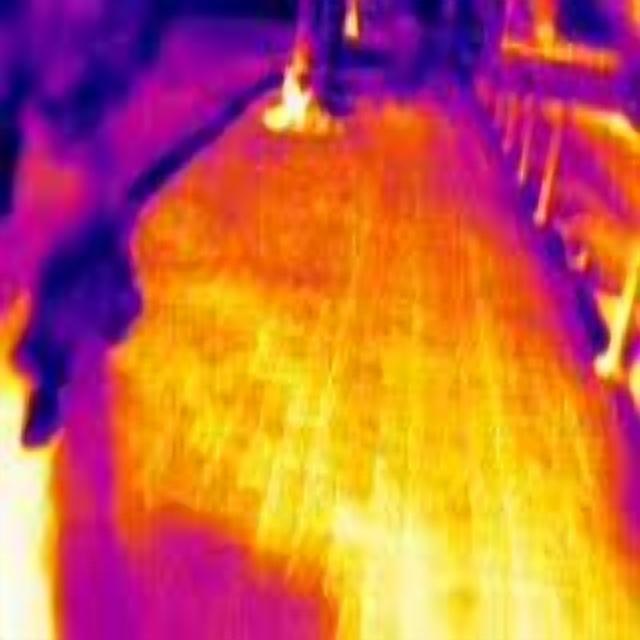
Detected objects:
label: person